Harry Boyle (cricketer)

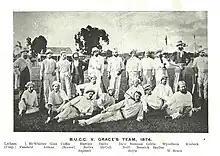
The Bendigo team to play Grace's XI in 1874

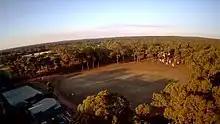
Aerial picture of the Henry Frederick (Harry) Boyle Oval courtesy of Jack Watson.

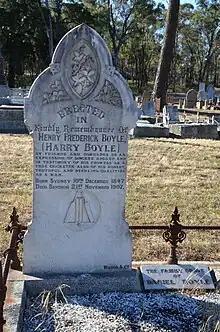
Headstone and burial place of Harry Boyle in the family plot at White Hills Cemetery in Bendigo. The headstone was erected over the grave by his friends.

As a young man, Boyle played for the Sydney Flat Cricket Club (a club he helped form). His ability was soon recognised and he was asked to play for the Bendigo United Cricket Club first appearing for them in 1864. The BUCC was the "big" club in the area at that time.